Describe the emotion expressed in this image:  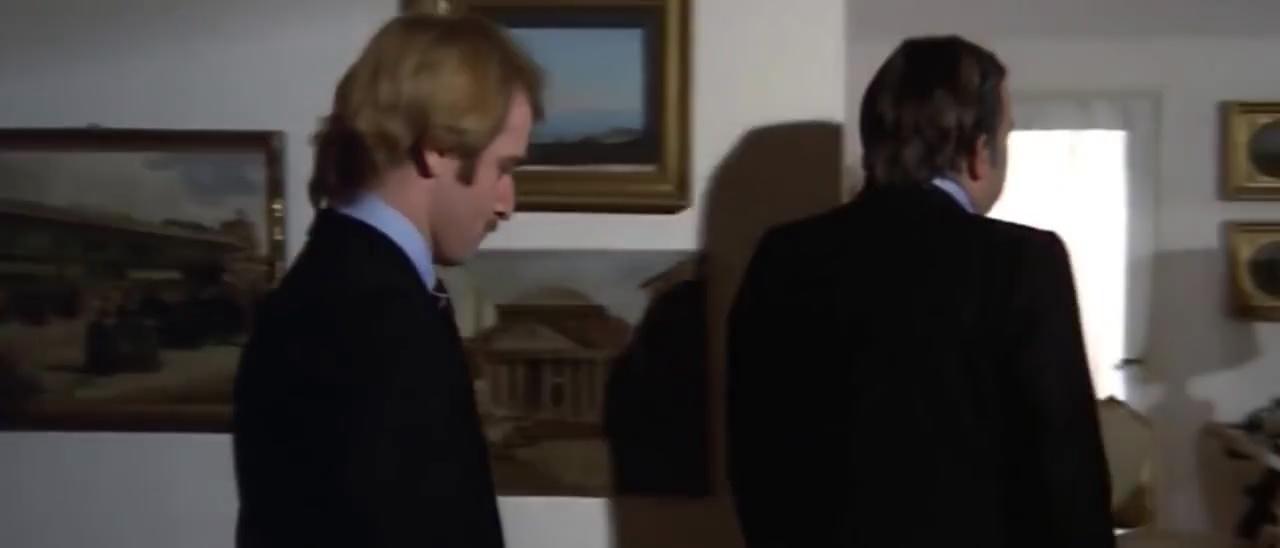
This person displays Pain, valence and arousal with low intensity.